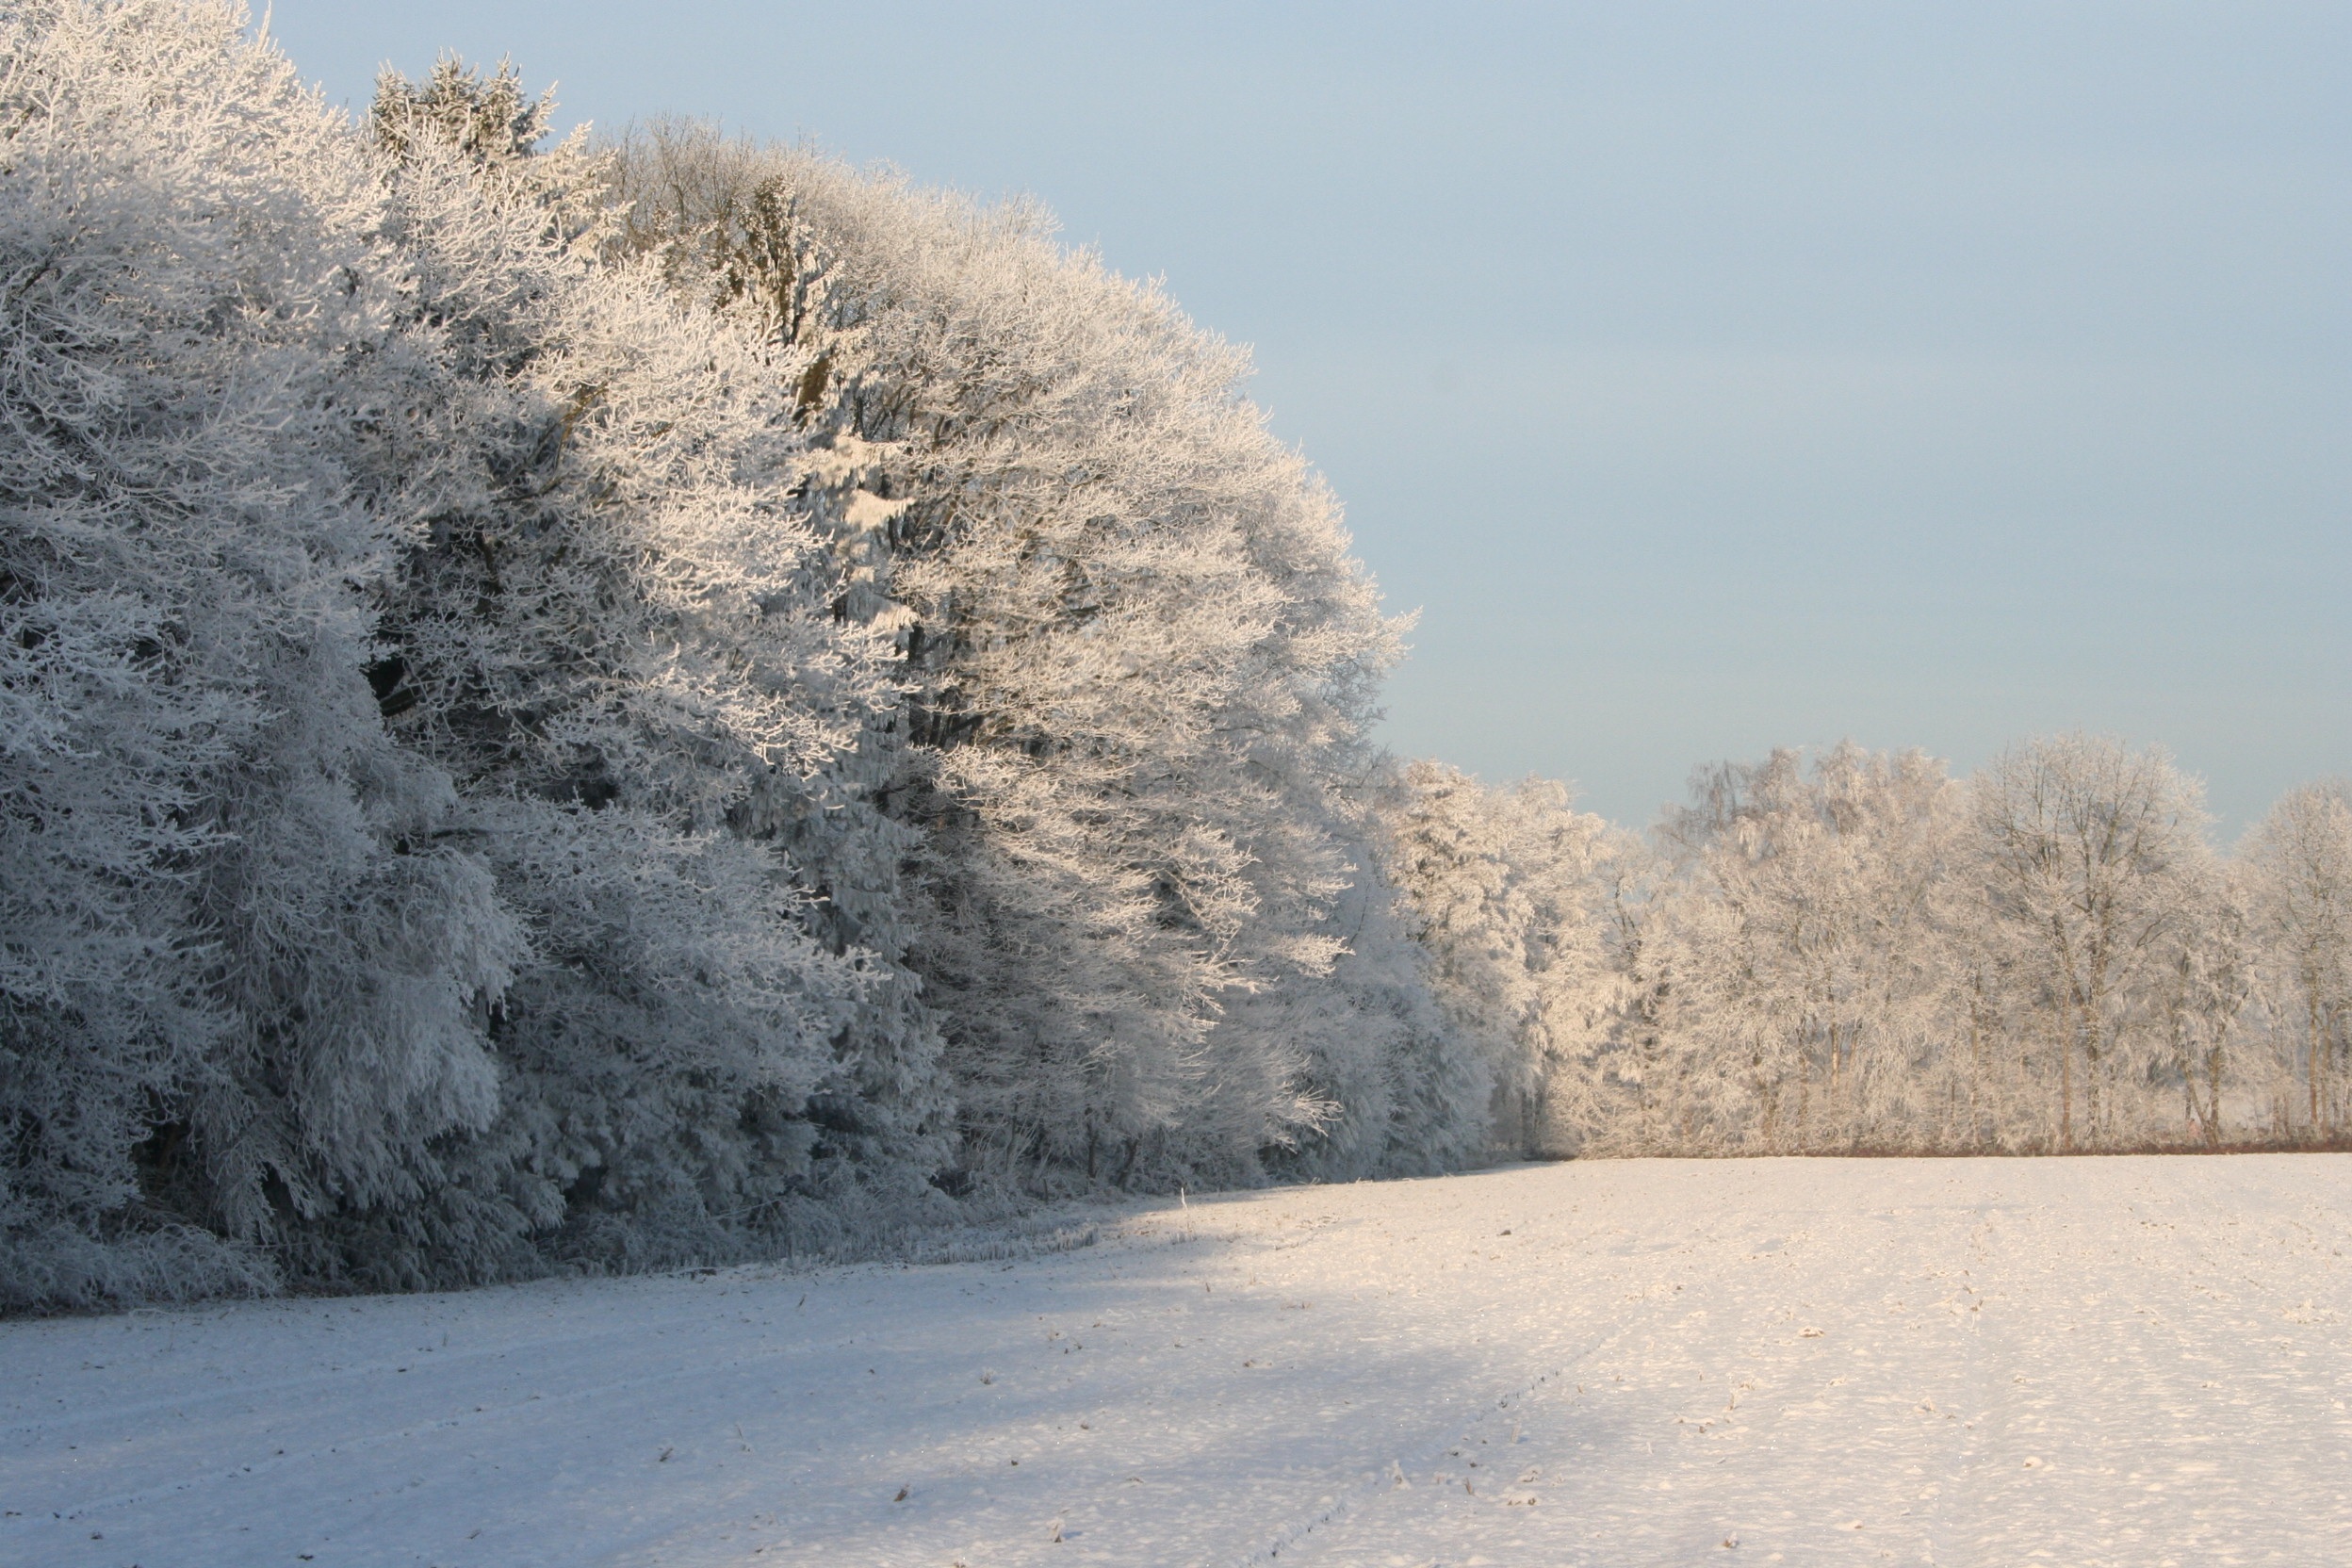
landscape, tree, nature, snow, winter, sunlight, morning, hill, frost, ice, weather, season, freezing, atmospheric phenomenon